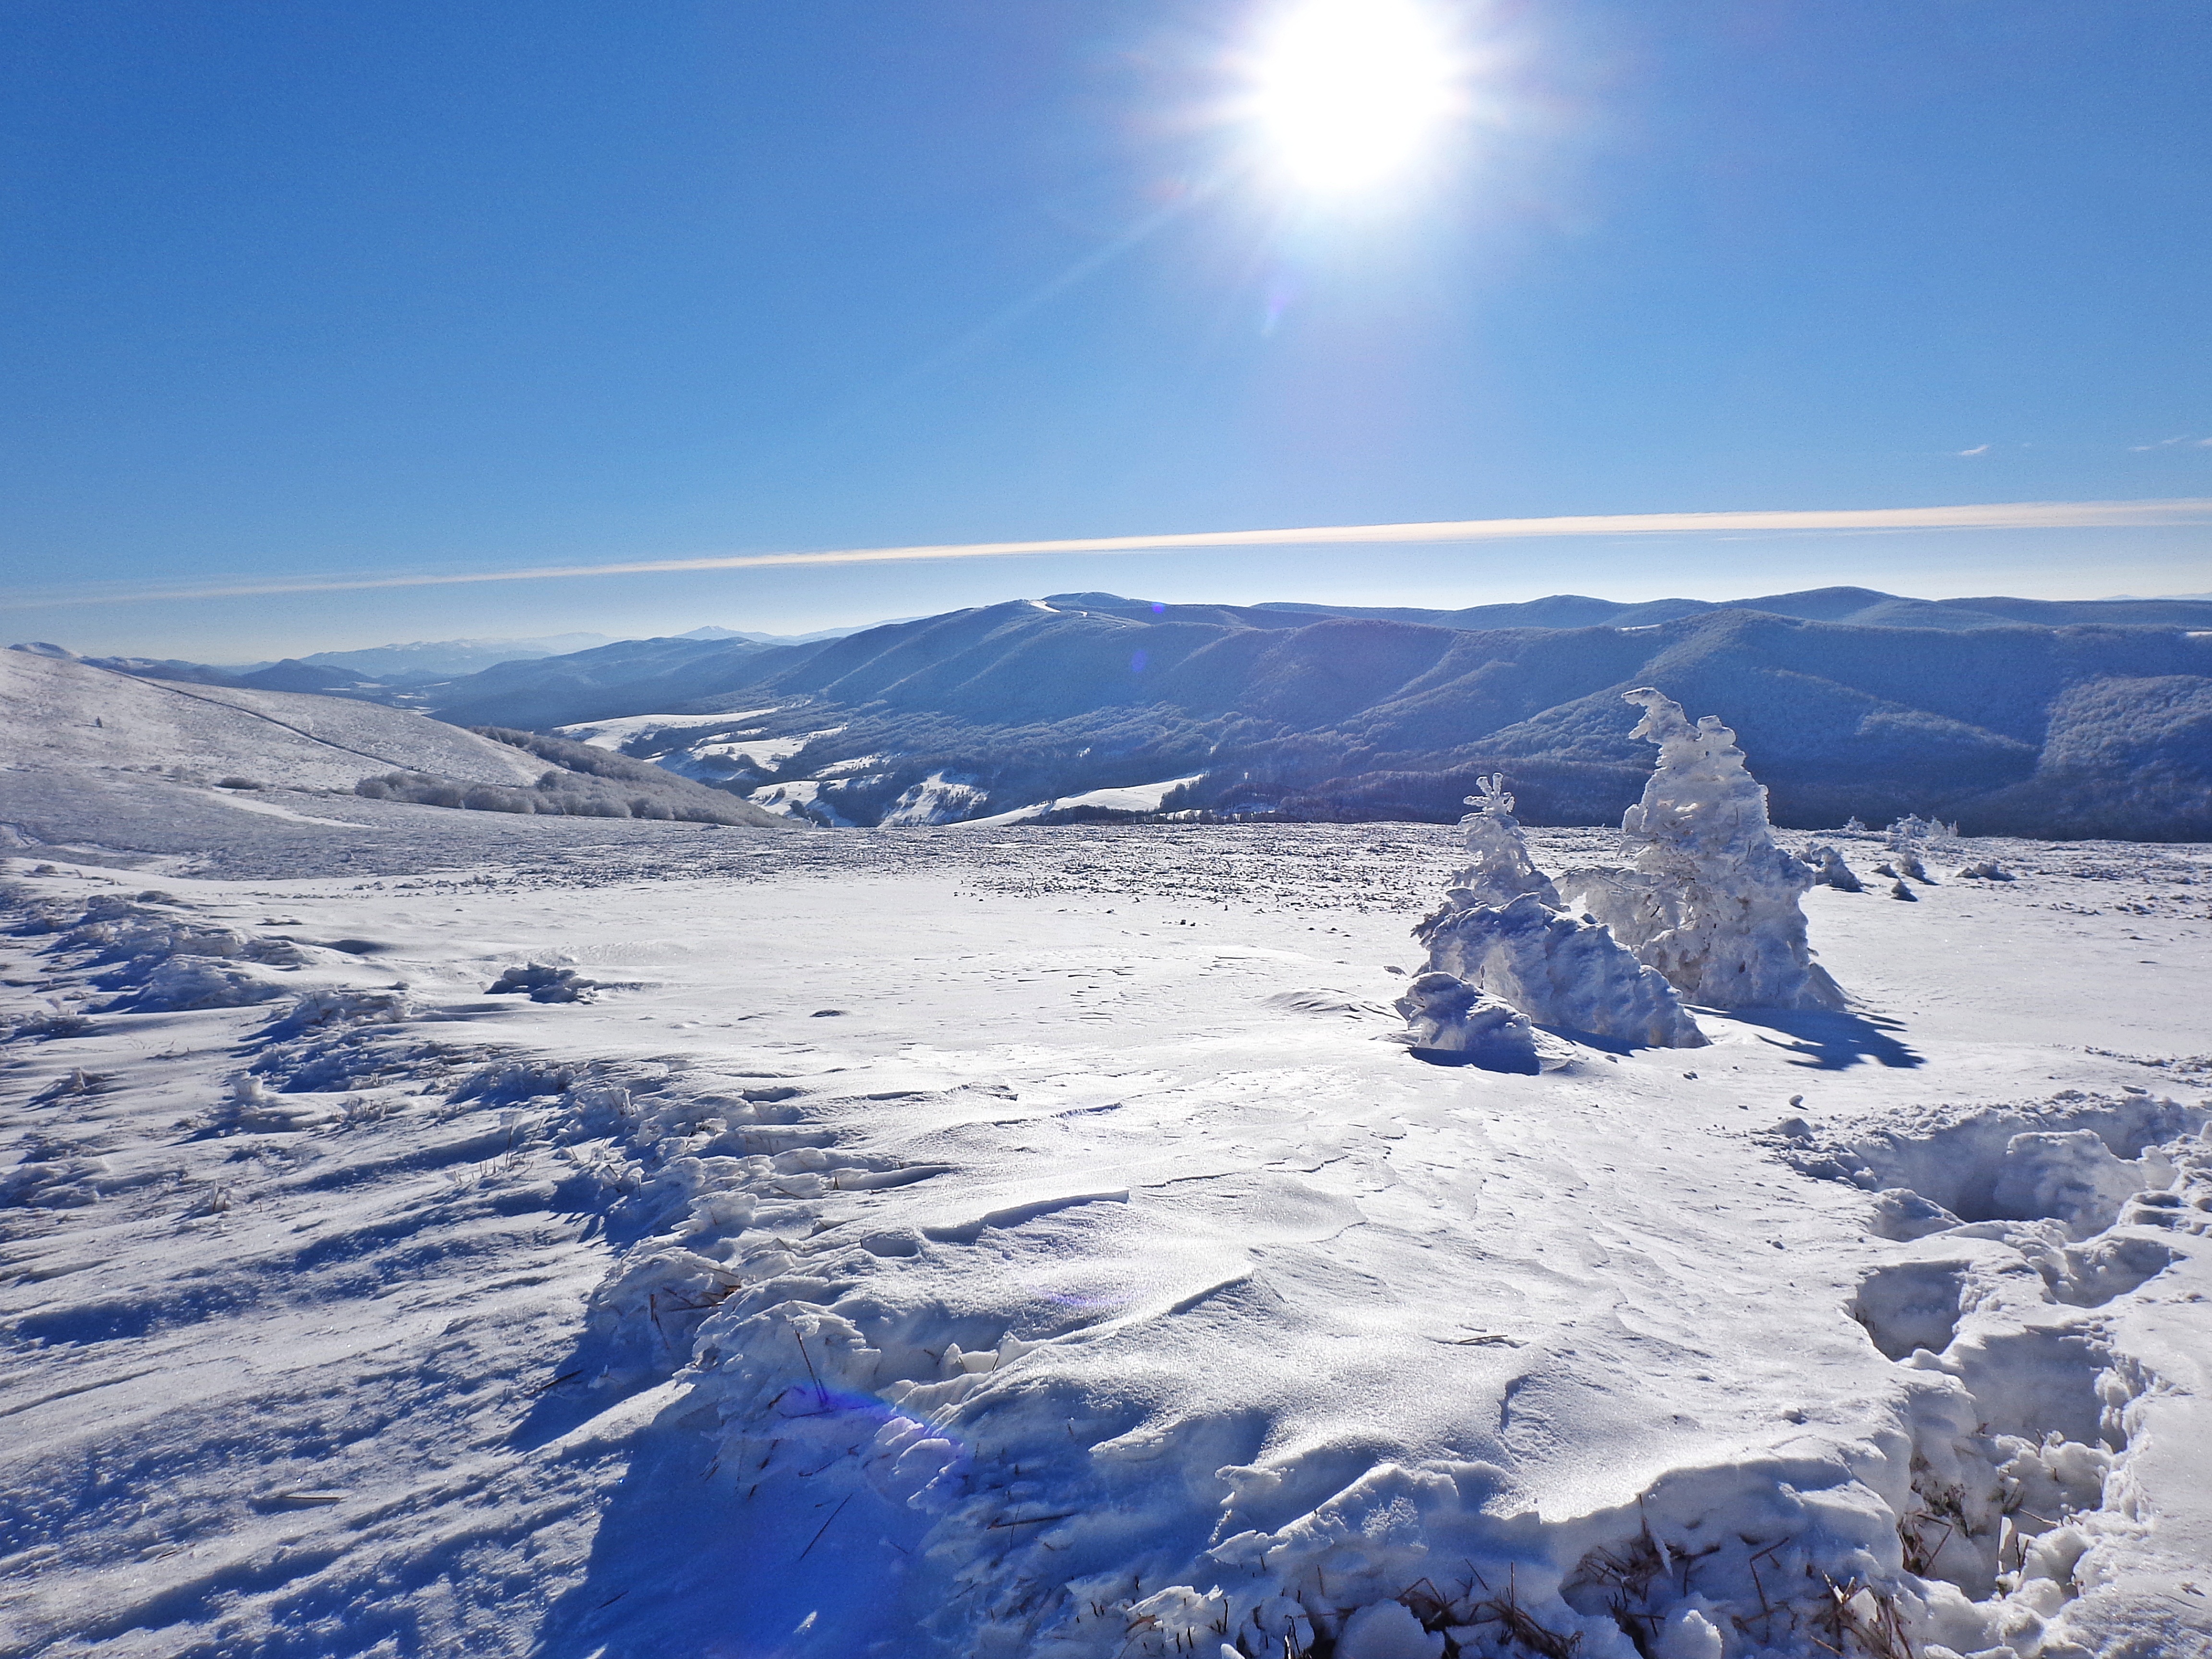
landscape, tree, nature, forest, mountain, snow, winter, sky, hiking, trail, white, view, frost, mountain range, panorama, ice, weather, holiday, arctic, tourism, season, summit, top view, sunny, mountains, alps, poland, plateau, the sun, piste, freezing, skis, winter in the mountains, tops, biel, hiking trails, the beauty of the mountains, arctic ocean, bieszczady, the power of the mountains, stok, mountainous landforms, geological phenomenon, ice cap